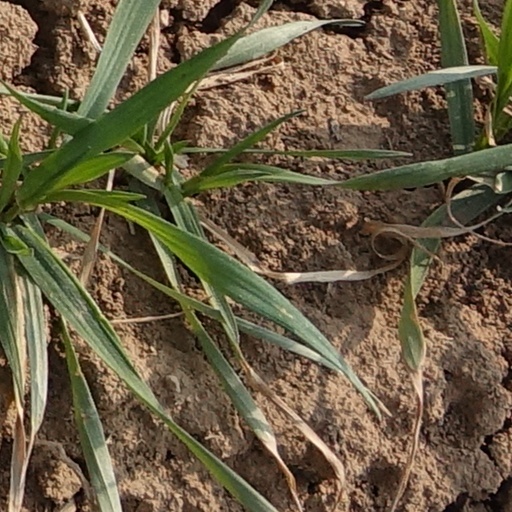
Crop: wheat